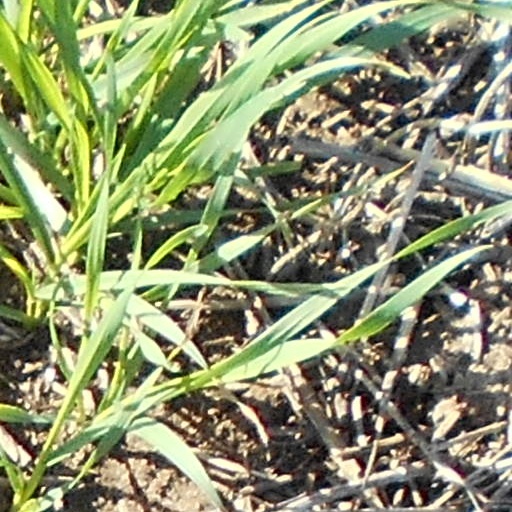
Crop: wheat